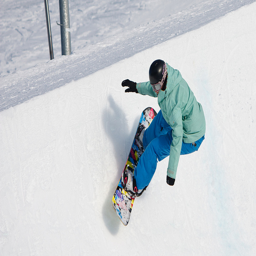
A man in a green jacket riding a snowboard verve pipe.
a person jumping a snow board in the air
A snowboarder doing a truck on what appears to be a snow covered half pipe.
A person on a snowboard riding the snow.
a man on a ski board skiing on a snowy platform.